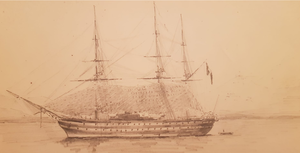
L'Iphigénie au mouillage à Gibraltar - dessinée par Henri du Couëdic de Kérérant, 1886.
L’Iphigénie est une frégate à propulsion mixte de la Marine française en service de 1881 à 1905.
"Henri du Couëdic de Kerérant est un officier général de la marine française. Il fut nommé contre-amiral en 1923 et a servi dans la marine pendant la première guerre mondiale. Lors de la première Guerre, il eut plus de quatre commandements à la mer. Il fut le commandant du Jean-Bart à la fin de la première guerre mondiale puis dans les Dardanelles à l'époque où eurent lieu ""les mutineries de la mer Noire"" Malgré ses blessures, il restaura l'autorité sur son navire, le Jean-Bart qui avait été pris par les mutins. Il est ensuite Commandant du port militaire de Cherbourg, l'un des trois ports Français avec Toulon et Brest puis, en 1923 secrétaire du conseil supérieur de la Marine. À partir de juin 1924, il est nommé commandant en chef de la ""Division Navale du Levant"".